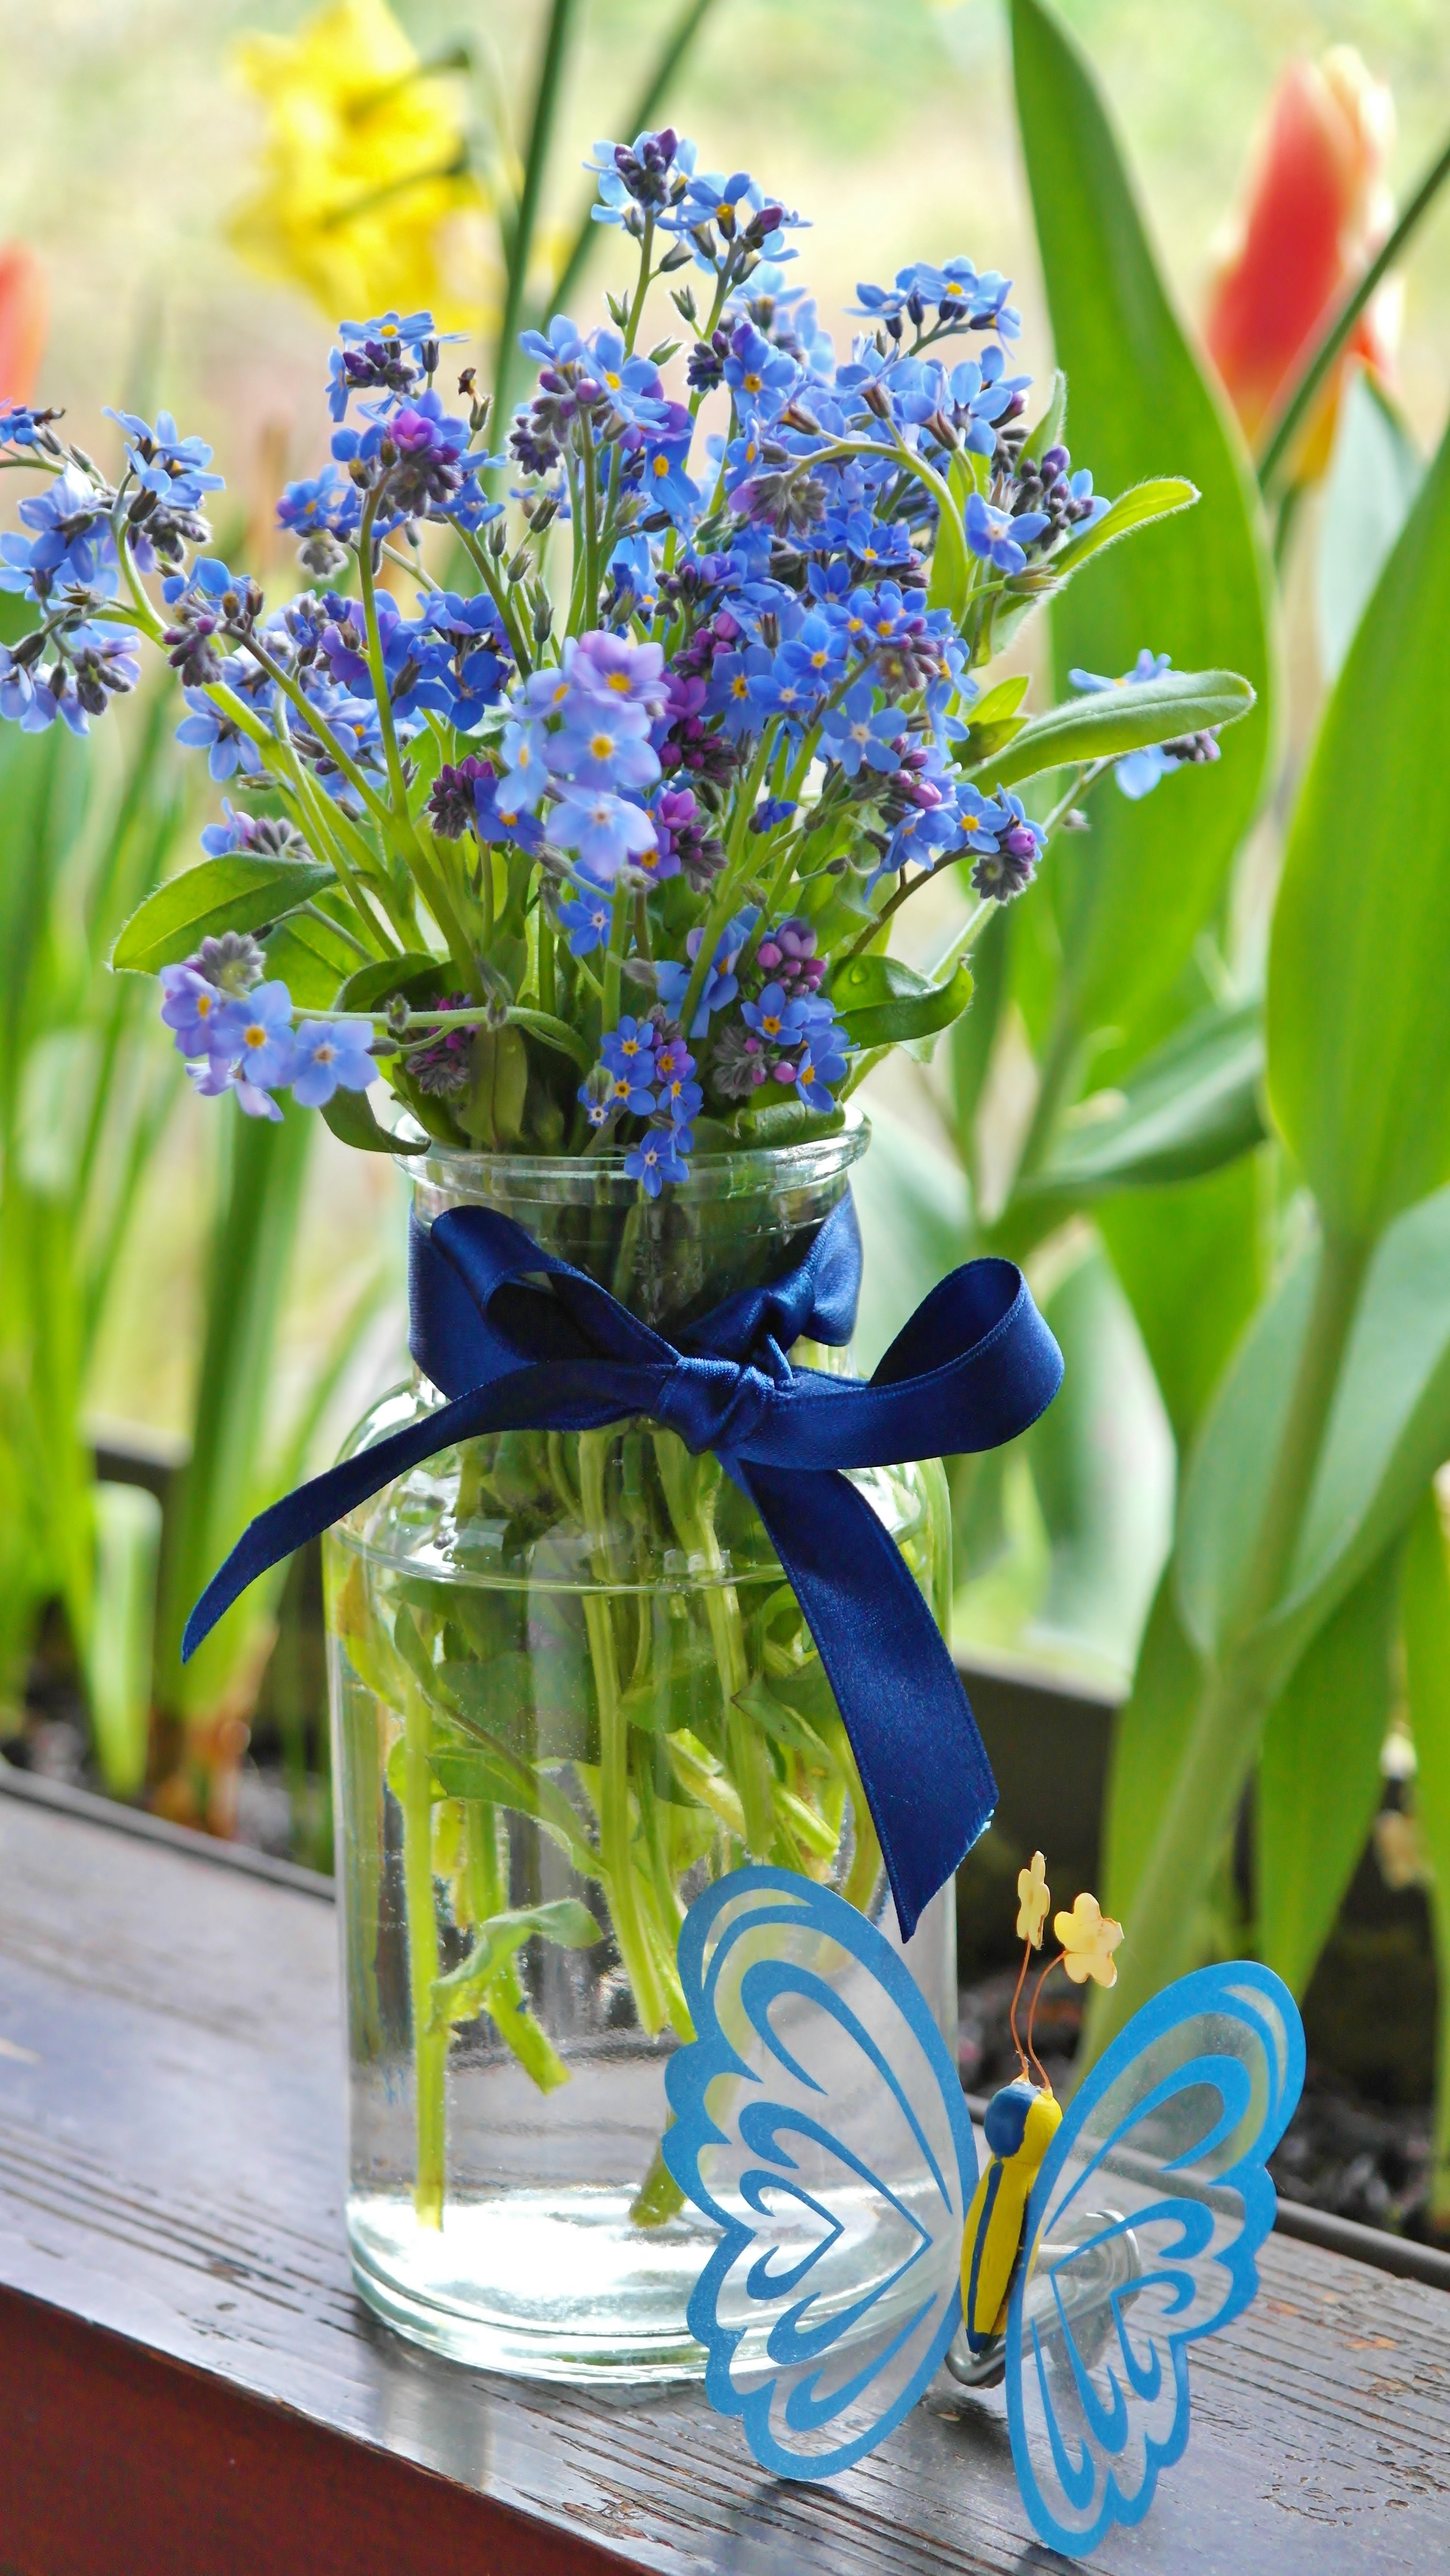
nature, blossom, plant, meadow, flower, bloom, spring, herb, botany, blue, close, flora, wild flower, pointed flower, forget me not, idyll, floristry, hyacinth, flowering plant, flower bouquet, floral design, land plant, flower arranging